Fried bread

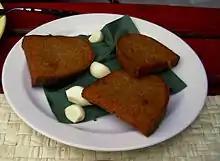
Topinky

A full English breakfast / full Irish breakfast / full Scottish breakfast / full Welsh breakfast will often include bread fried in oil, butter, lard, or bacon drippings. In Northern Ireland, an Ulster fry may include fried soda farls.